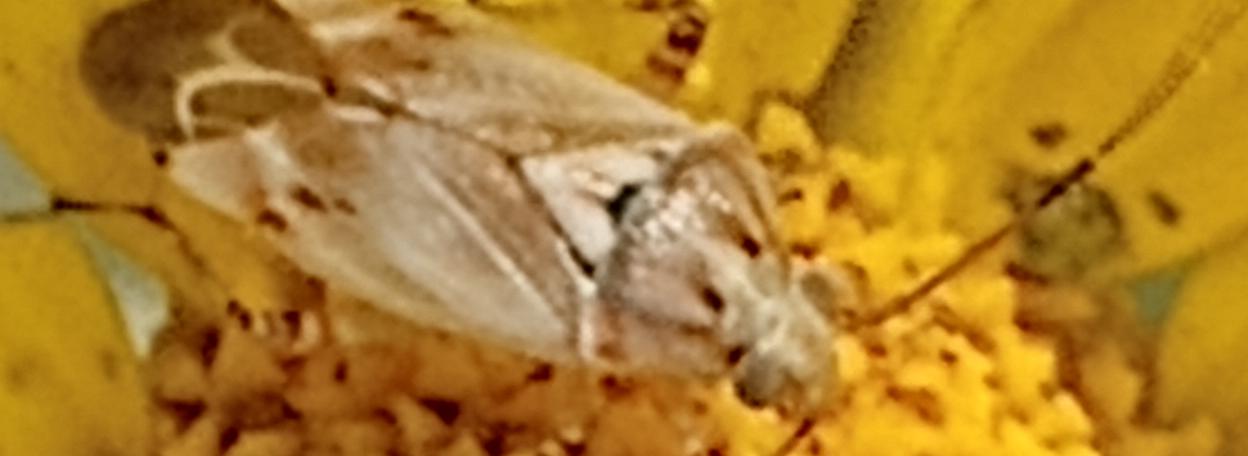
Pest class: lygus_bug